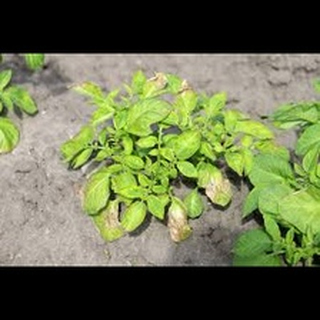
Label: wheat_common_root_rot